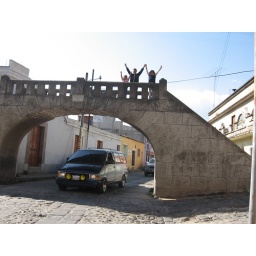
the bridge by our house